Jam band

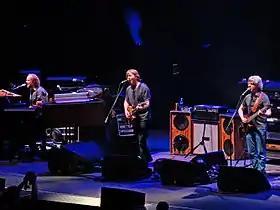
Phish performing at American Airlines Arena in Miami, 2009.

The jam-band scene gained more recognition during the late 1990s, with Dave Matthews Band and Phish being among the most influential bands of the genre, drawing large crowds to amphitheaters and arenas. Dave Matthews Band played at Woodstock '99 while Phish celebrated the new millennium with an enormous festival called "Big Cypress" in southern Florida, which concluded with an eight-hour set. Other jam bands followed the success of these festivals, notably the Disco Biscuits, who held their first Camp Bisco in 1999, and moe., which began its annual moe.down festivals in 2000.